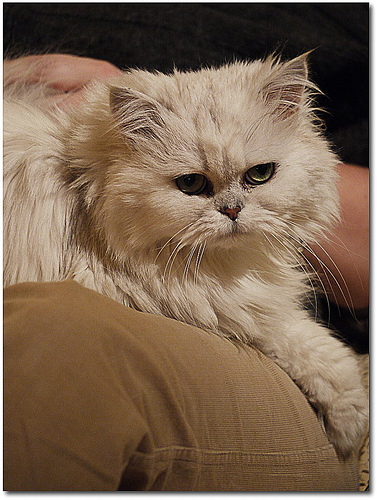
Animal: cat
Breed: Persian